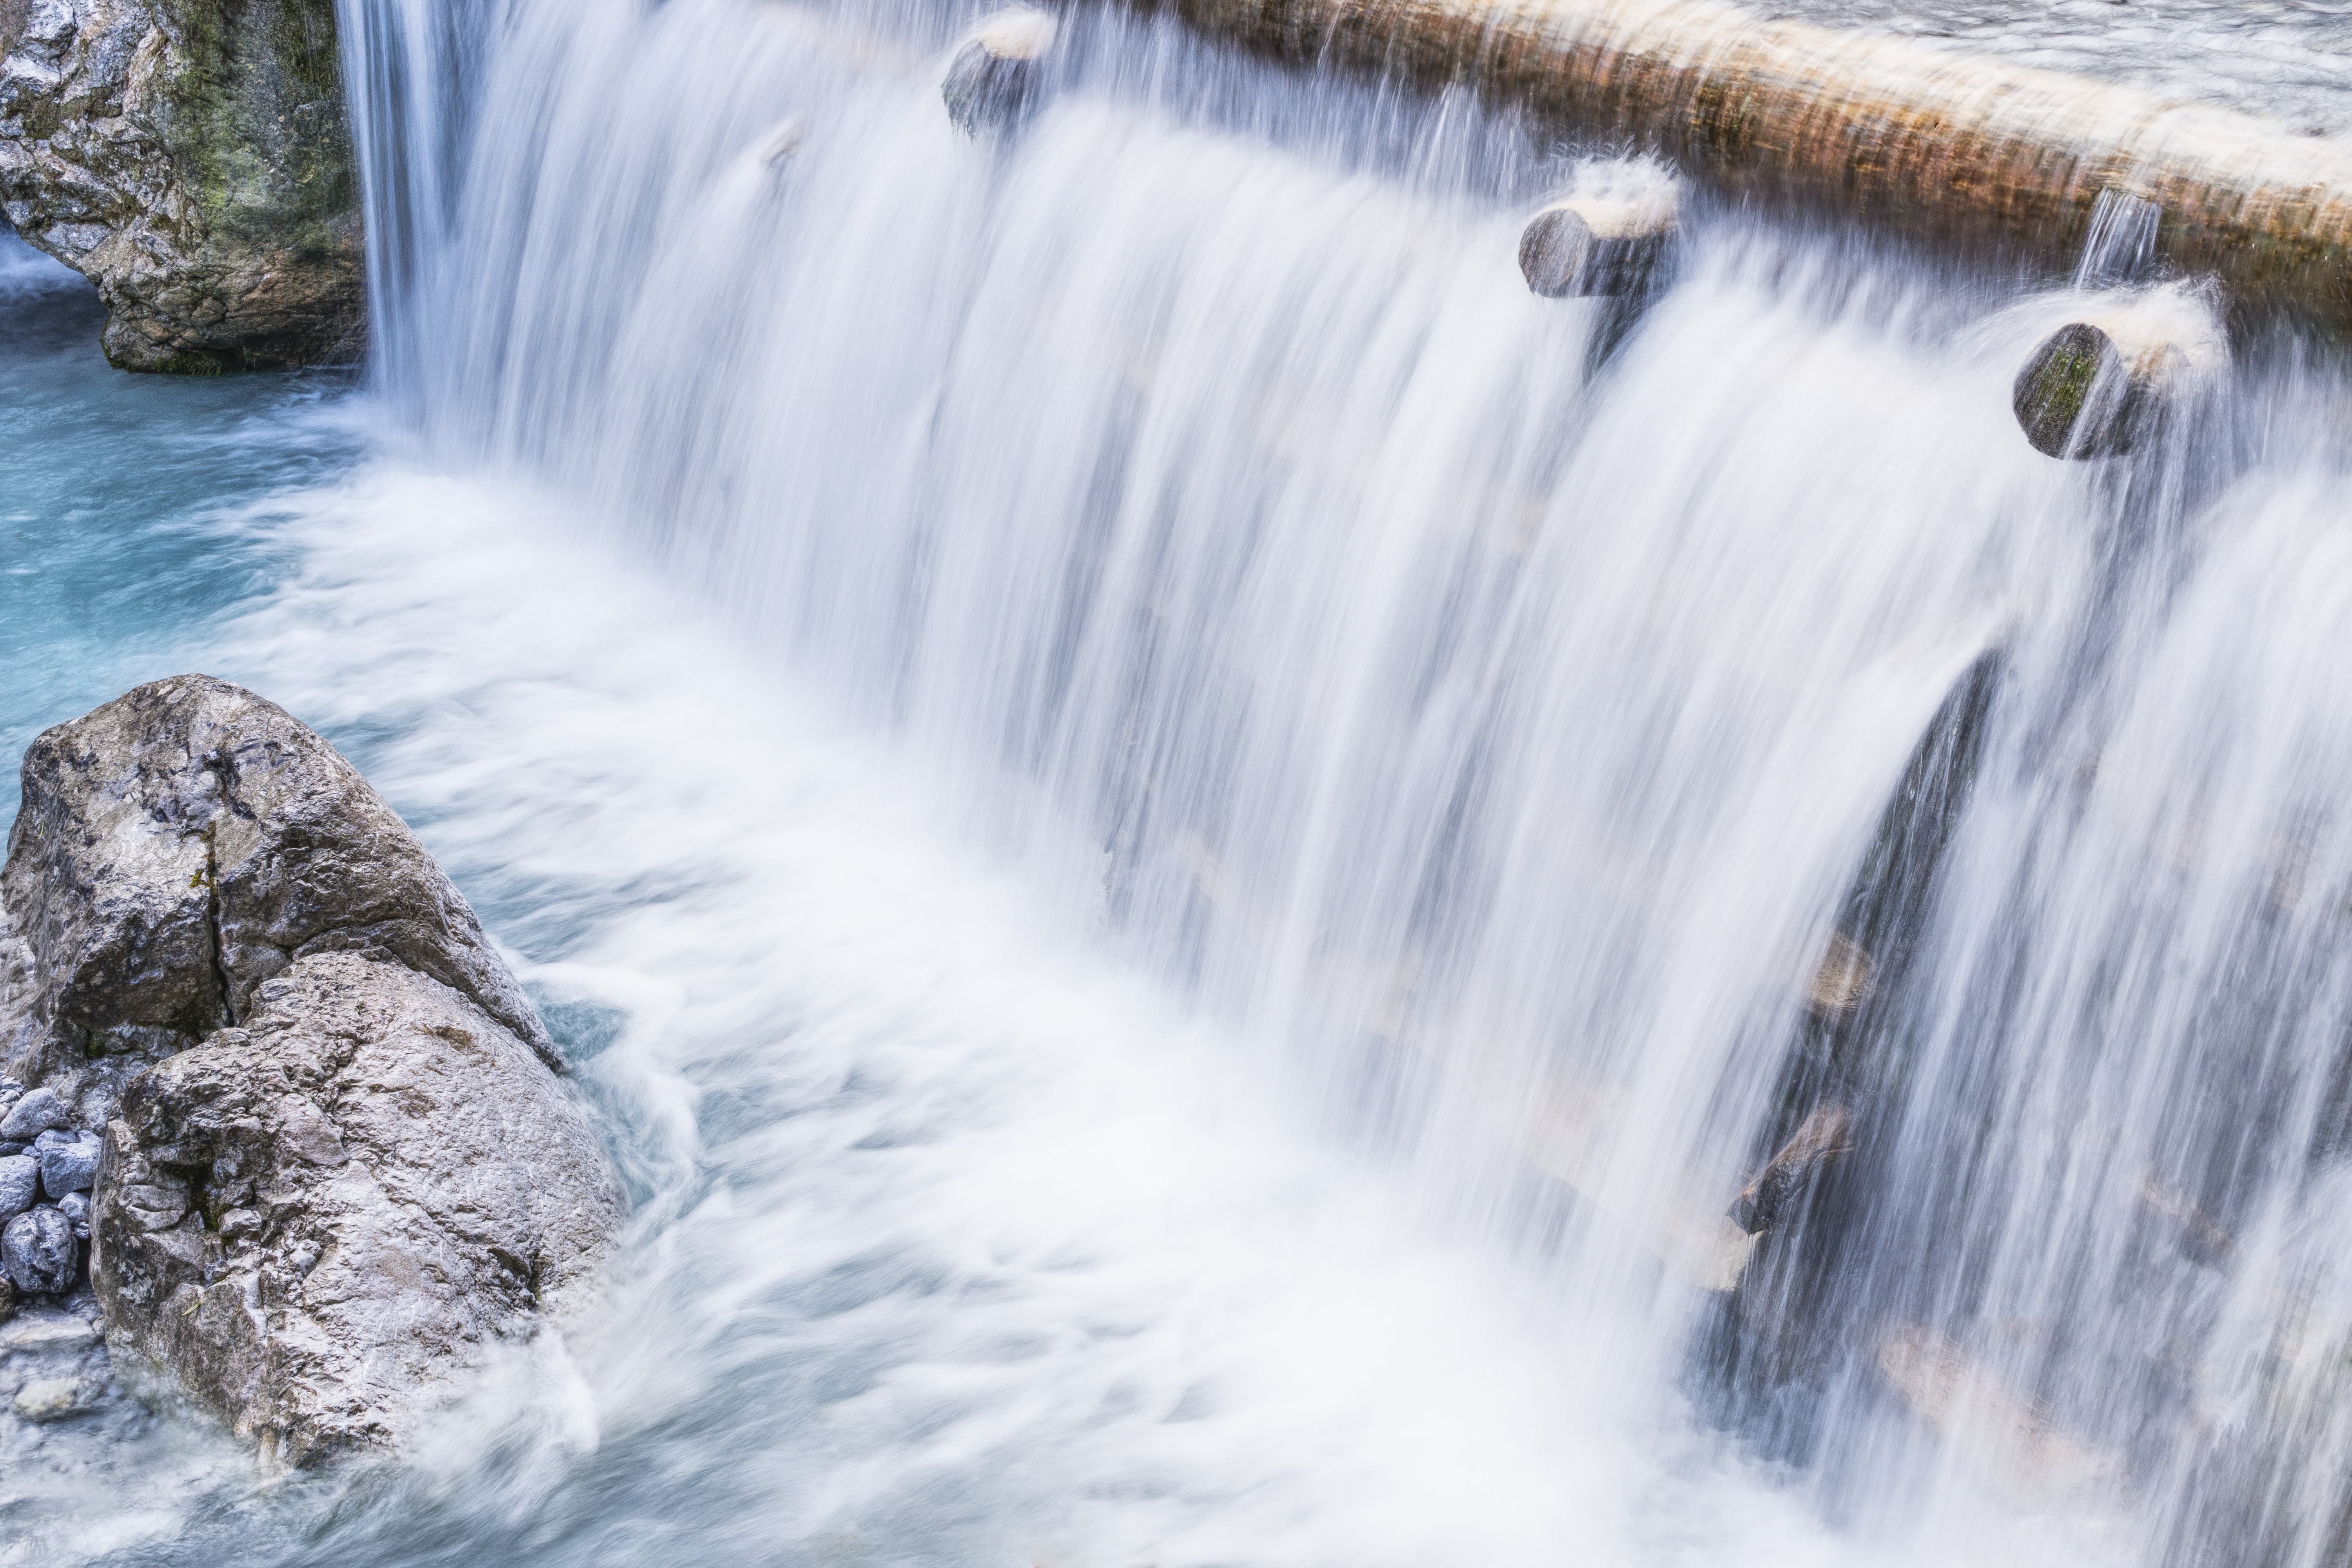
waterfall, water, nature, body of water, water resources, watercourse, water feature, stream, river, rapid, freezing, rock, winter, landscape, tree, chute, wasserfall